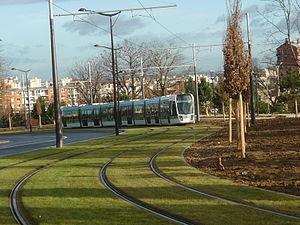
Tram T3 de PARIS près du parc de la Butte rouge peu après son inauguration.
La ligne 3b du tramway d'Île-de-France, plus simplement nommée T3b, est une ligne du tramway d'Île-de-France reliant, dans Paris, la porte de Vincennes à la porte d'Asnières. Elle est ouverte le 15 décembre 2012 entre porte de Vincennes et porte de la Chapelle, dans la continuité de la ligne T3a, prolongée à la même date de la porte d'Ivry à la porte de Vincennes. La ligne T3b, étendue jusqu'à la porte d'Asnières le 24 novembre 2018, est exploitée par la Régie autonome des transports parisiens.